Turkey women's national under-19 football team

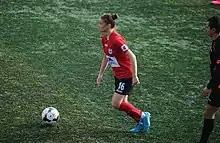
Ebru Topçu playing for Konak Belediyespor in the 2015-16 Turkish Women's First Football League.

Goalscorers with an equal number of goals are ranked in chronological order of reaching the milestone. Bold indicates still active players.